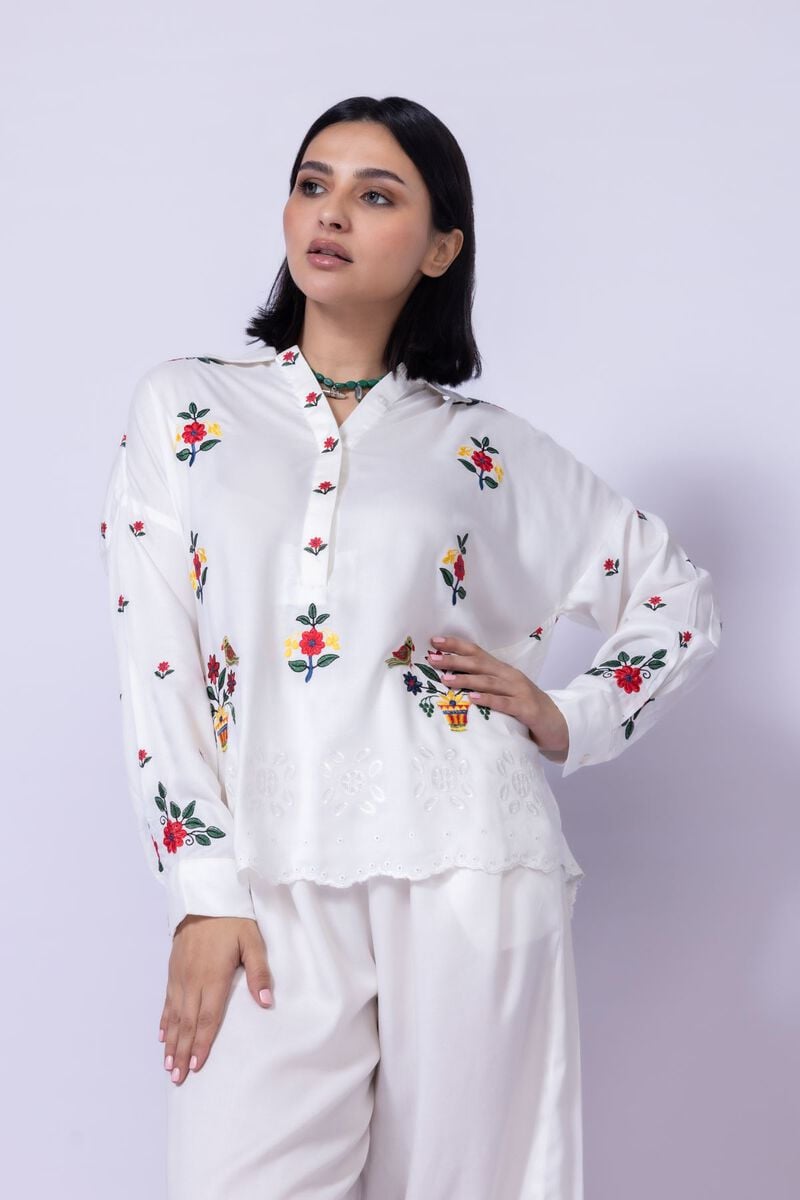
ivory floral embroidered blouse